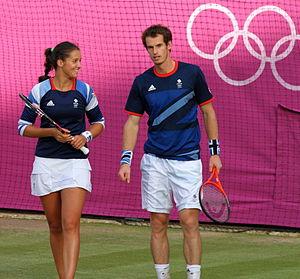
Sir Andrew Barron Murray, dit Andy Murray, est un joueur professionnel de tennis écossais né le 15 mai 1987 à Glasgow.